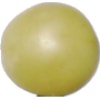
Label: Grape White 2